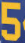
Number: 5